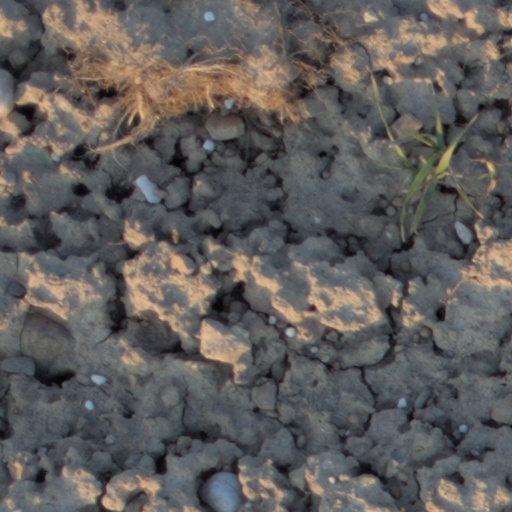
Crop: wheat